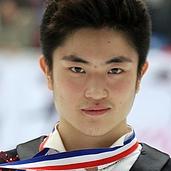
Age: 16